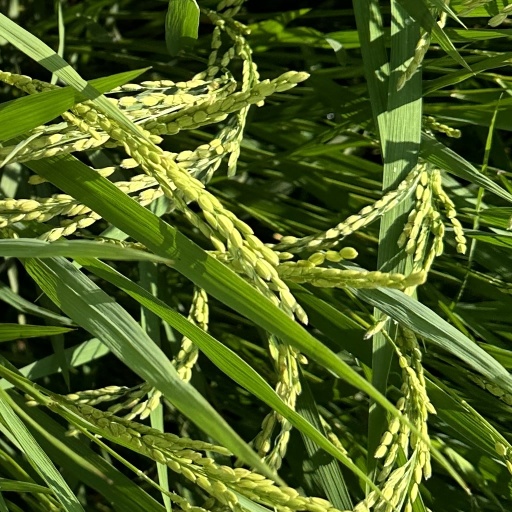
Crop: rice